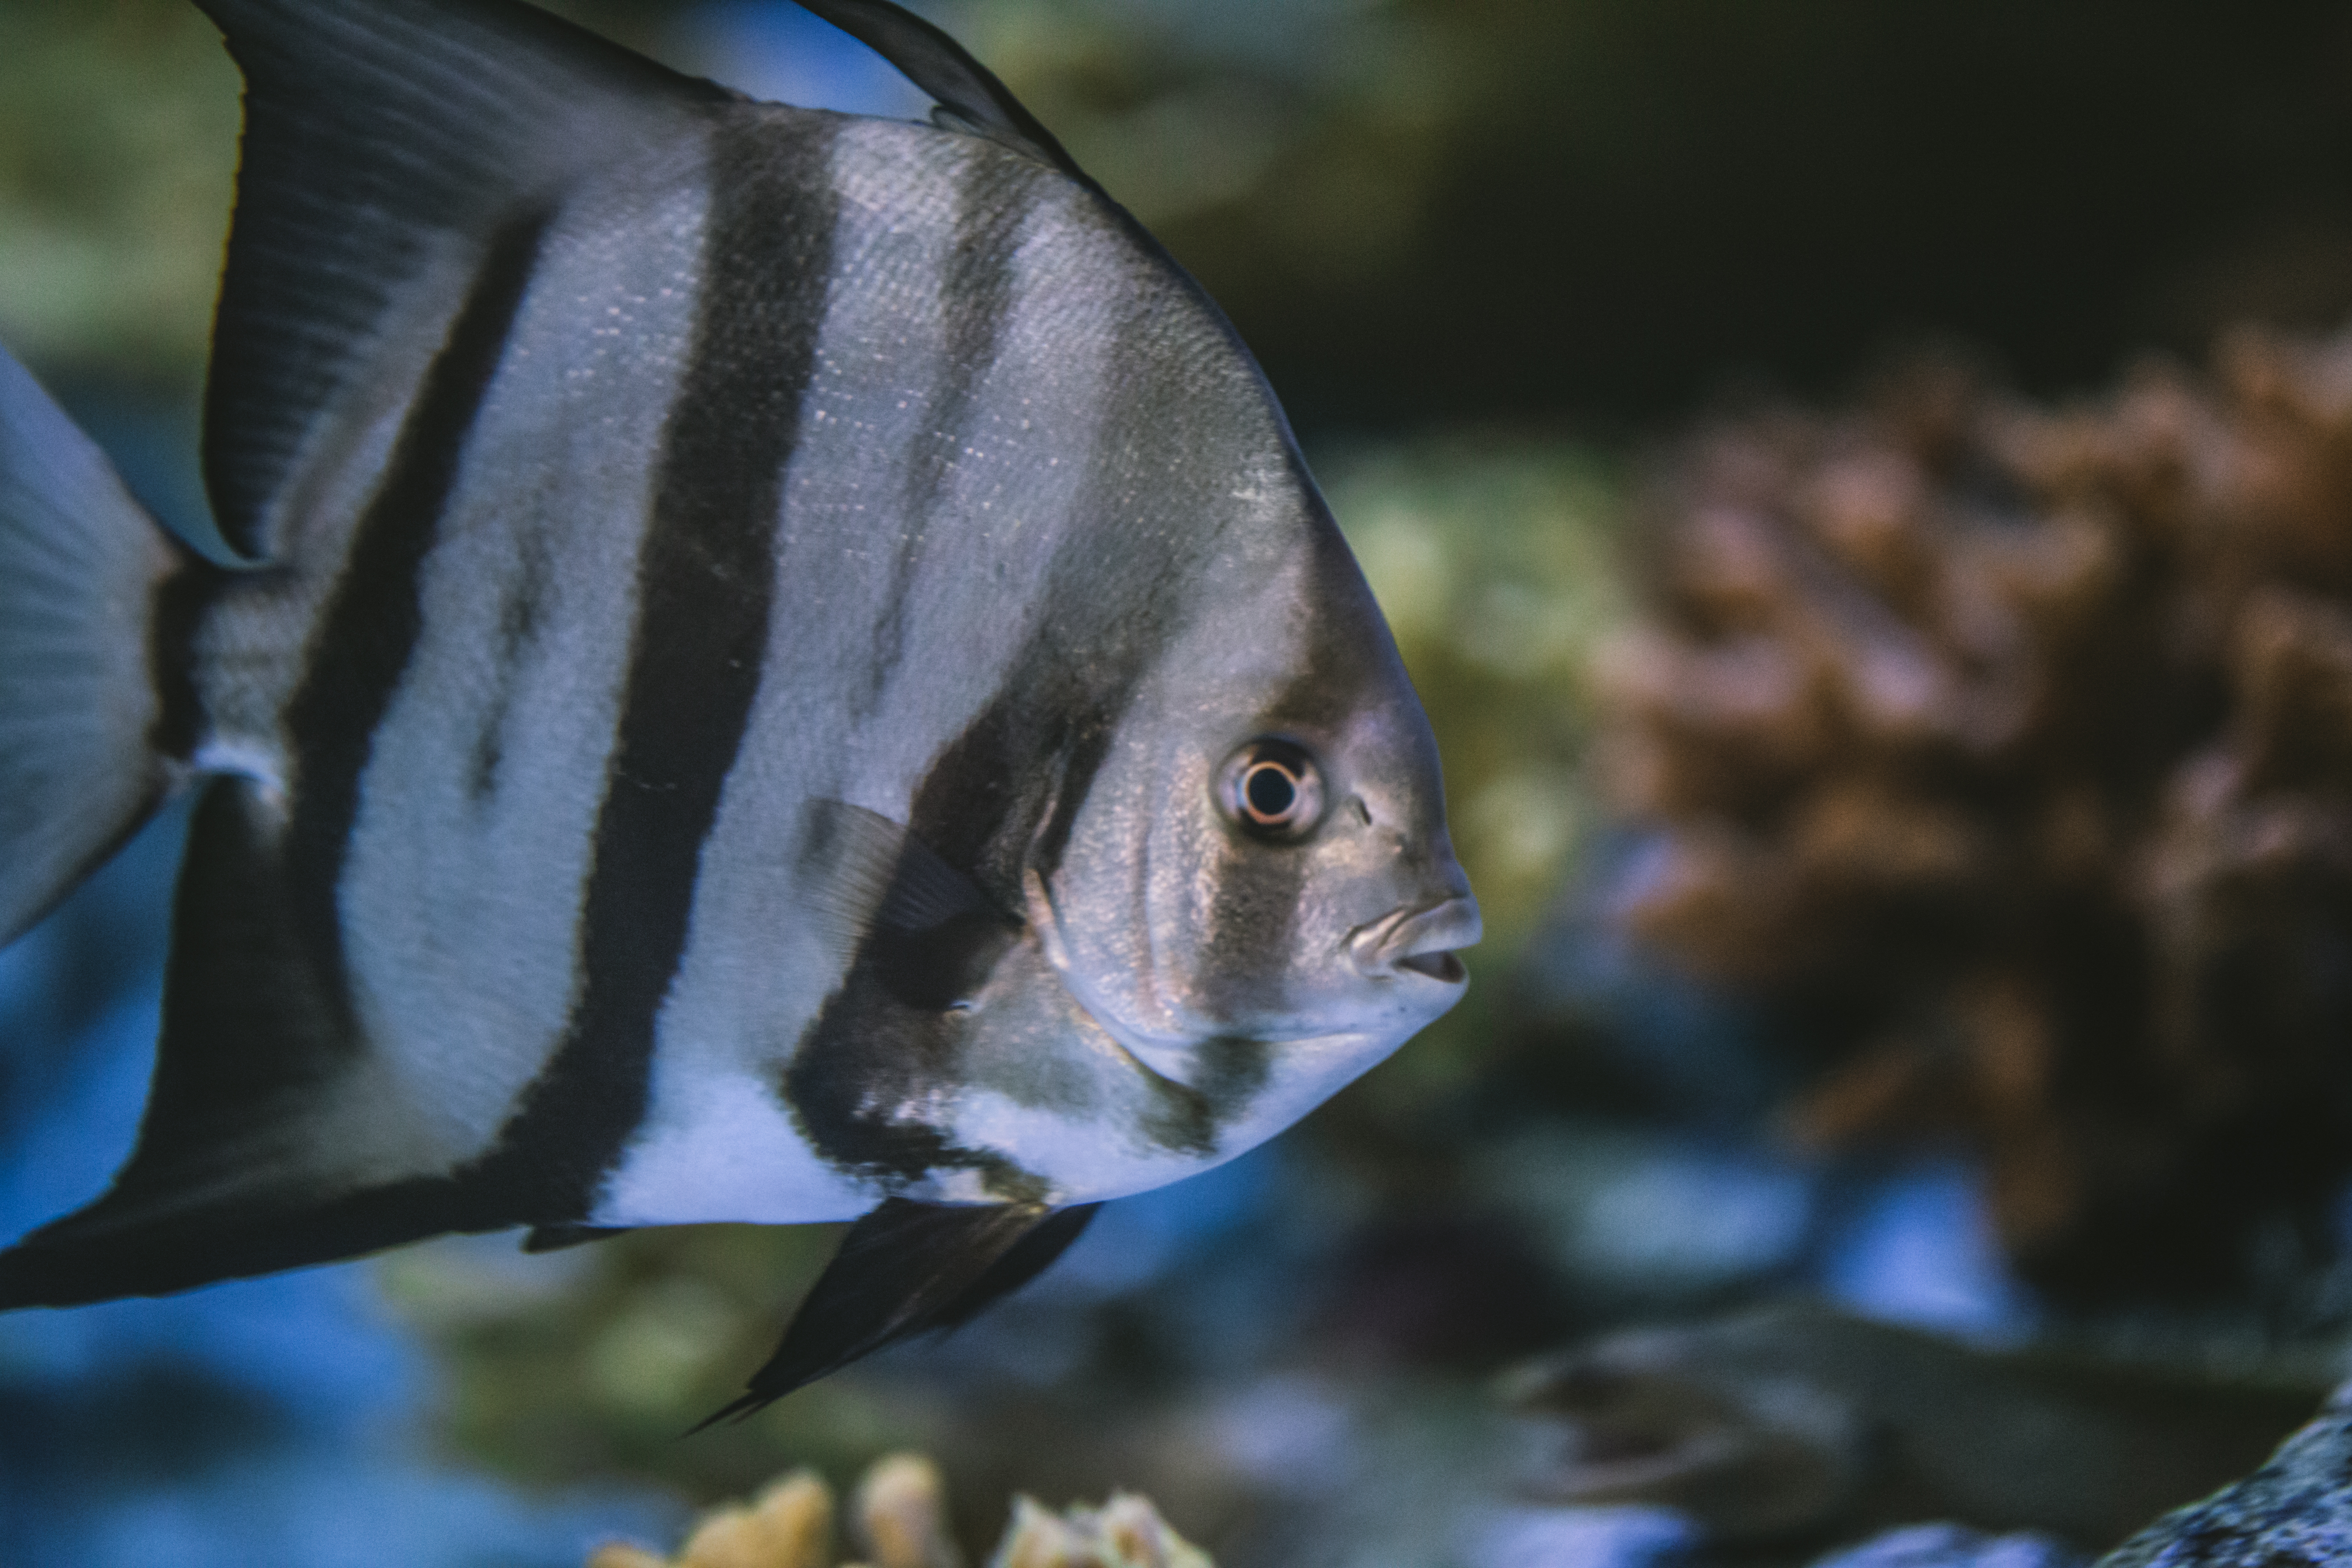
fish, Hairfinned silverfish, marine biology, underwater, organism, coral reef fish, wildlife, adaptation, fin, butterflyfish, aquarium, bony fish